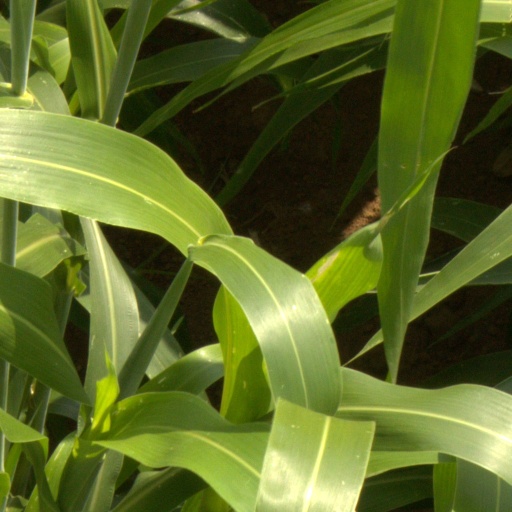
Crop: sorghum